Atlanta Dream

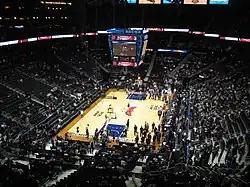
State Farm Arena

Currently, some Dream games are broadcast on Bally Sports Southeast and Bally Sports South. Some Dream games are broadcast nationally on ESPN, ESPN2, ABC, Ion Television, CBS and CBS Sports Network.